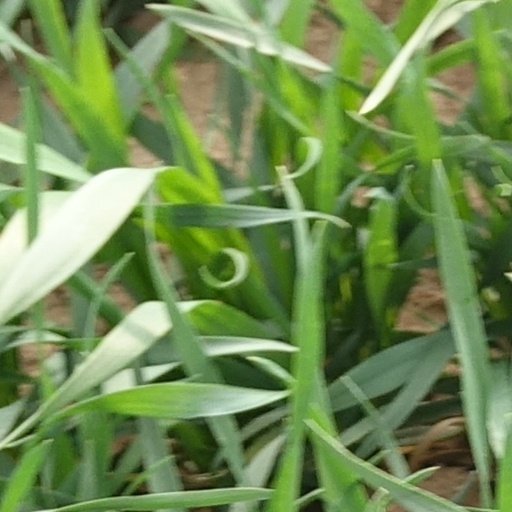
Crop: wheat